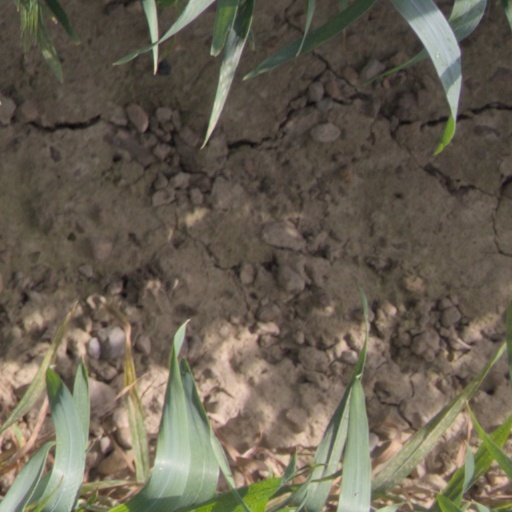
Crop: wheat